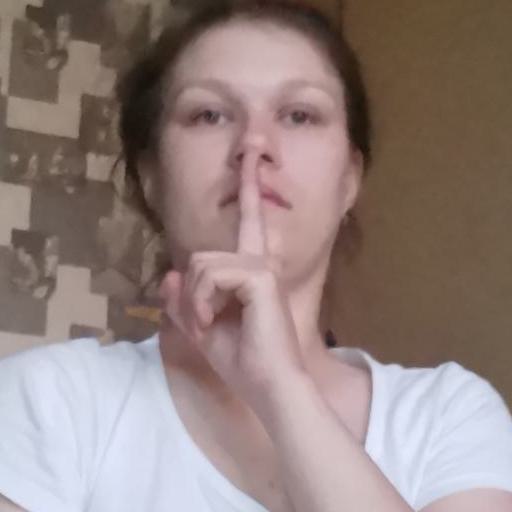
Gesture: mute